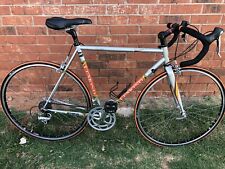
Vehicle type: Bikes